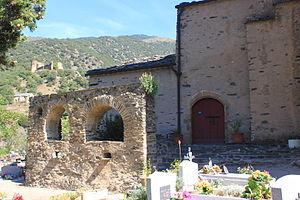
Evol-France Pyrénées orientales Un des plus beaux villages de France Le conjurador de l'église Saint André
Un conjurador est un petit édifice religieux chrétien servant à conjurer le mauvais sort, particulièrement dans le but d'apaiser les éléments afin de prévenir la destruction des cultures. Il s'agit d'une construction typique des Pyrénées, particulièrement en Aragon et en Catalogne.
L'église Saint-André d'Évol est une église catholique de style roman située dans le hameau d’Évol, sur la commune d'Olette, dans le département français des Pyrénées-Orientales et la région Occitanie.